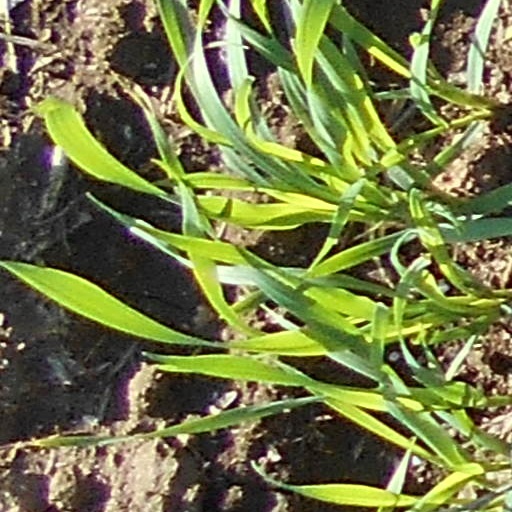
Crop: wheat